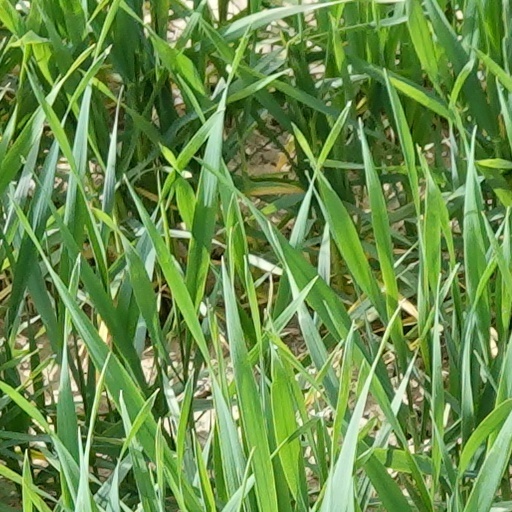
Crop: wheat